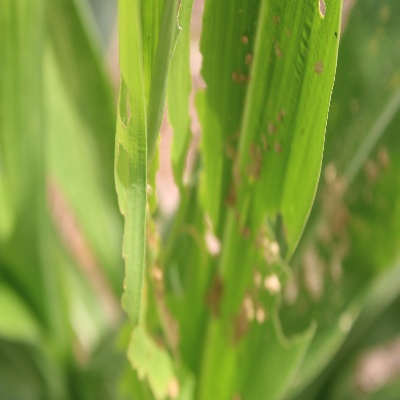
Crop: Maize
Condition: fall armyworm